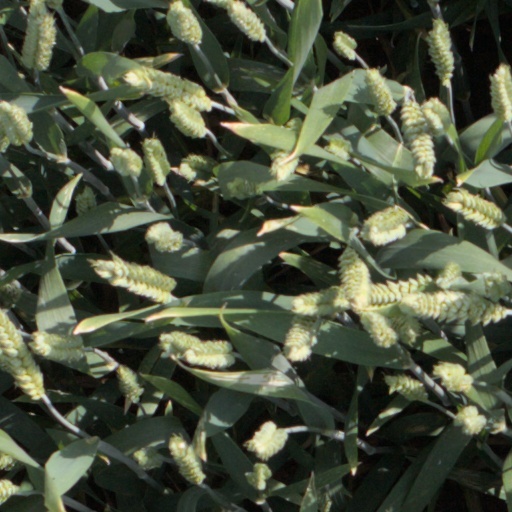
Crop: wheat